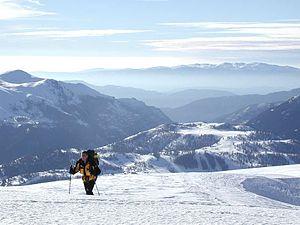
Le massif du Mercantour-Argentera est un massif des Alpes situé à cheval entre les départements français des Alpes-Maritimes et des Alpes-de-Haute-Provence et le Piémont italien. Le nom du massif provient respectivement de la cime du Mercantour, un sommet central secondaire, et du mont Argentera, point culminant du massif entièrement en Italie.